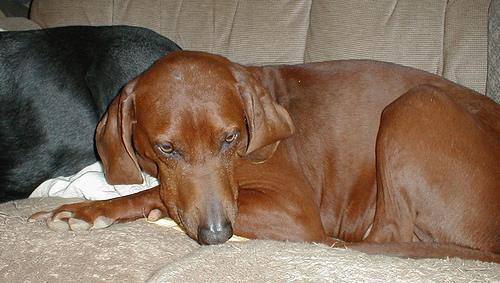
redbone